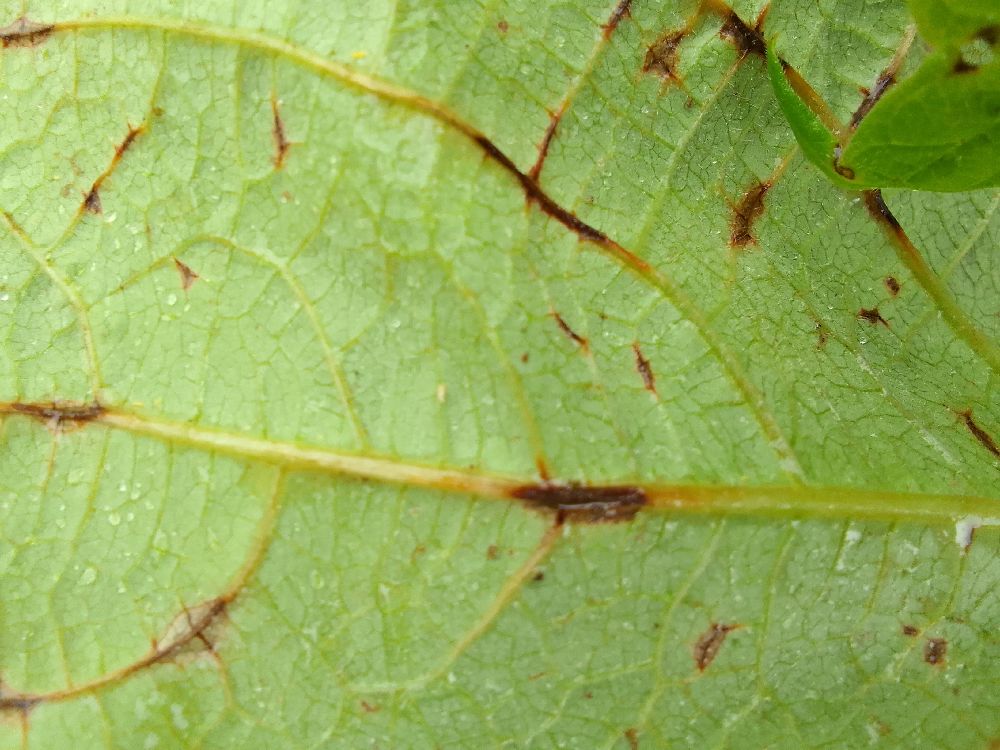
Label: anthracnose